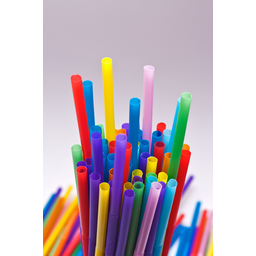
Label: plastic